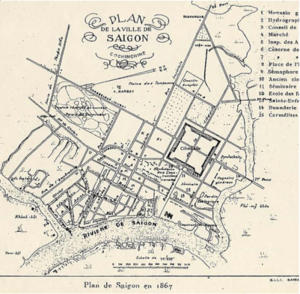
La citadelle de Saïgon également connue comme citadelle de Gia Dinh est une forteresse construite par Olivier de Puymanel en 1790 située à Saïgon, en Cochinchine, qui fut détruite en février 1859 par la marine française.